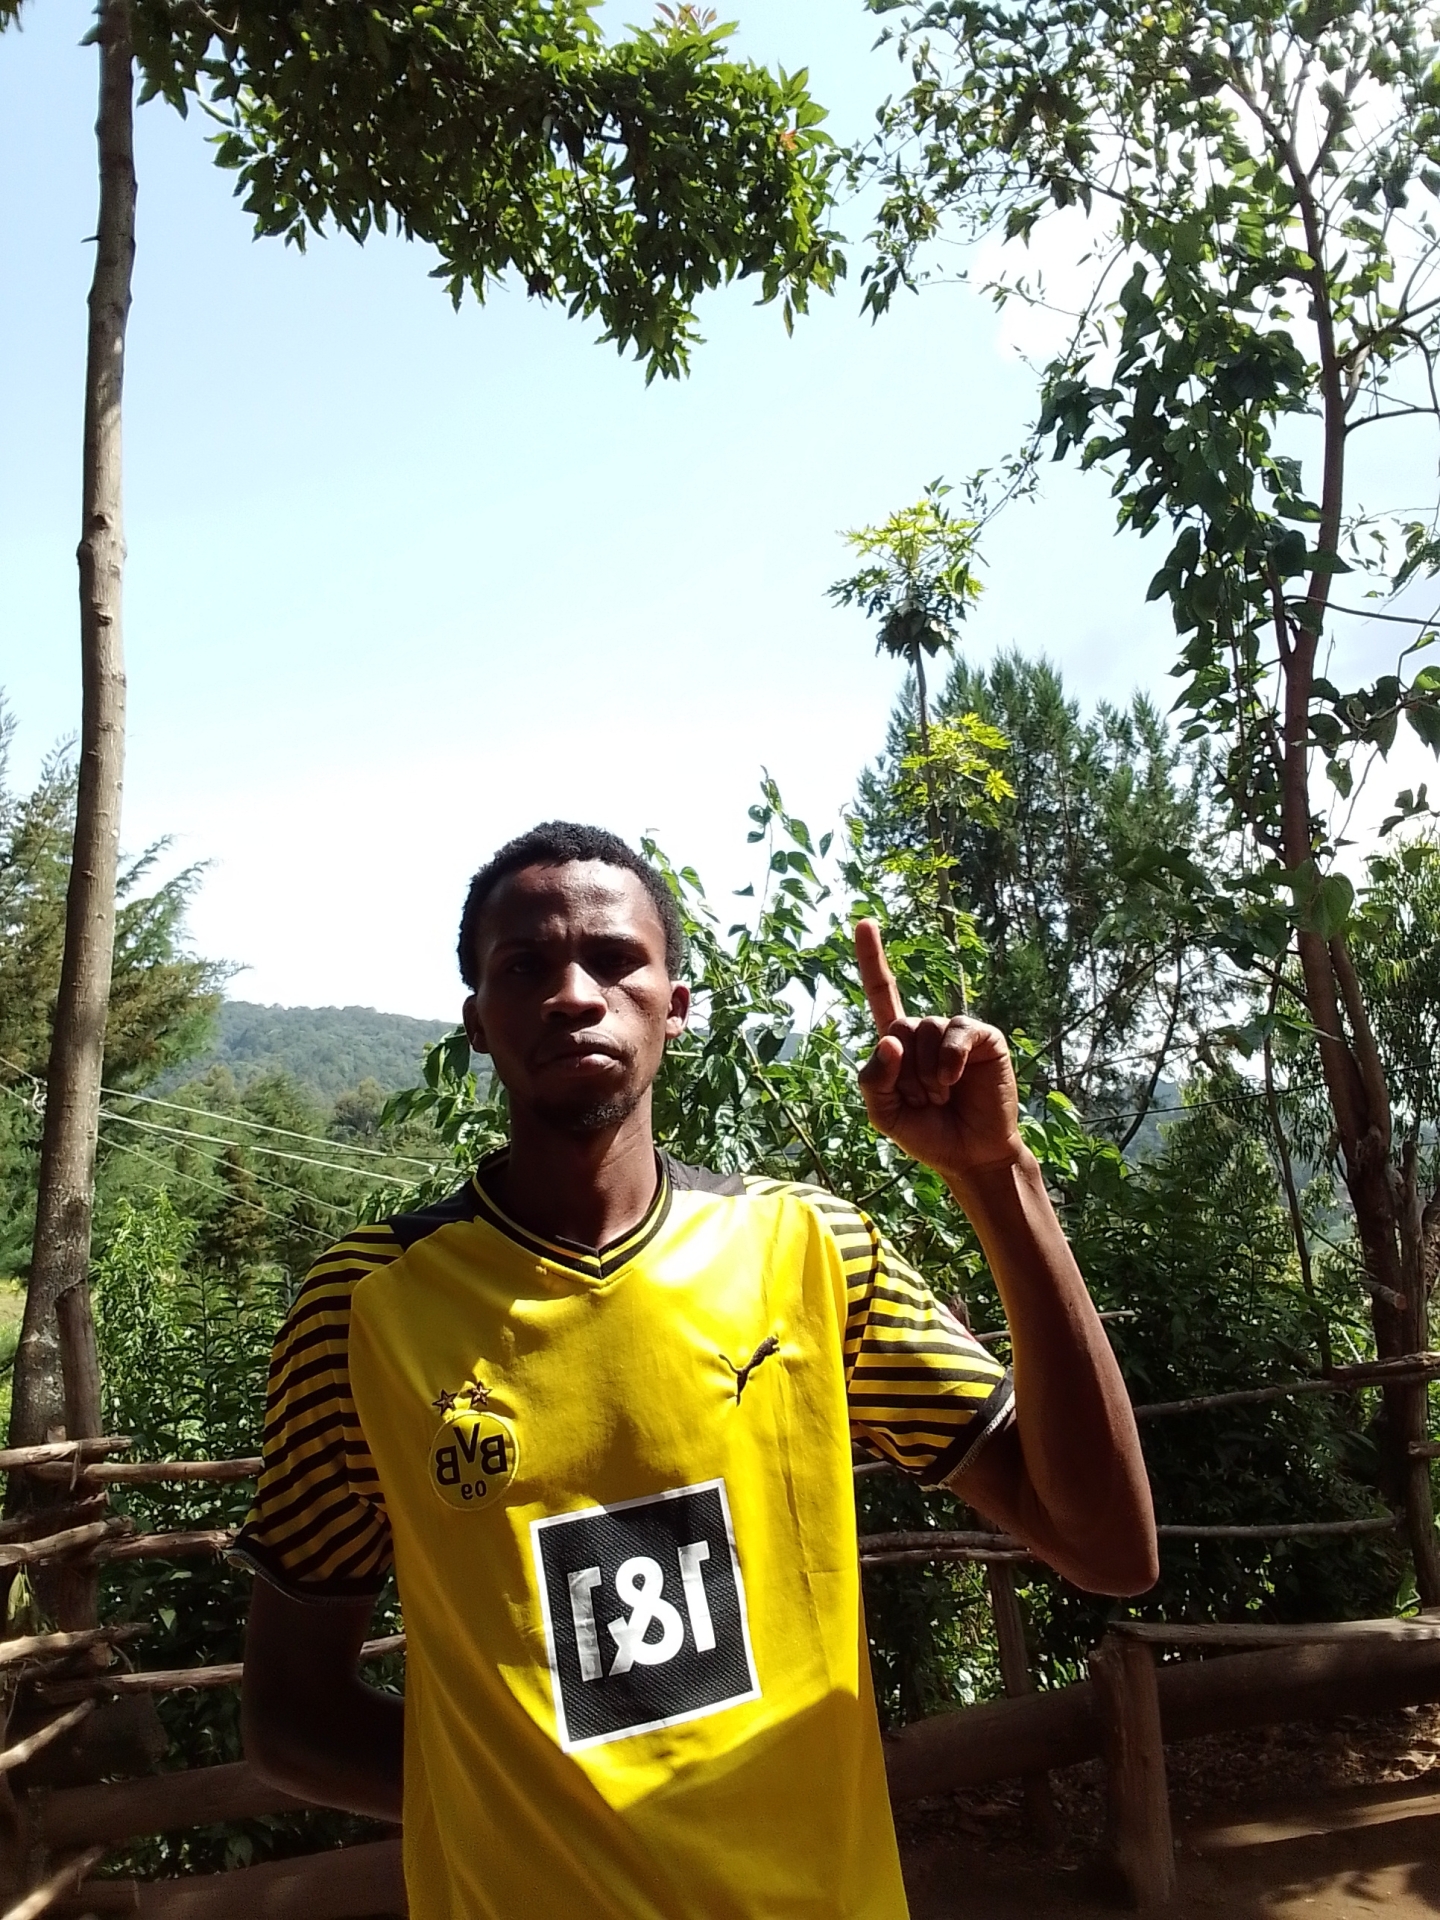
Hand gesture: one